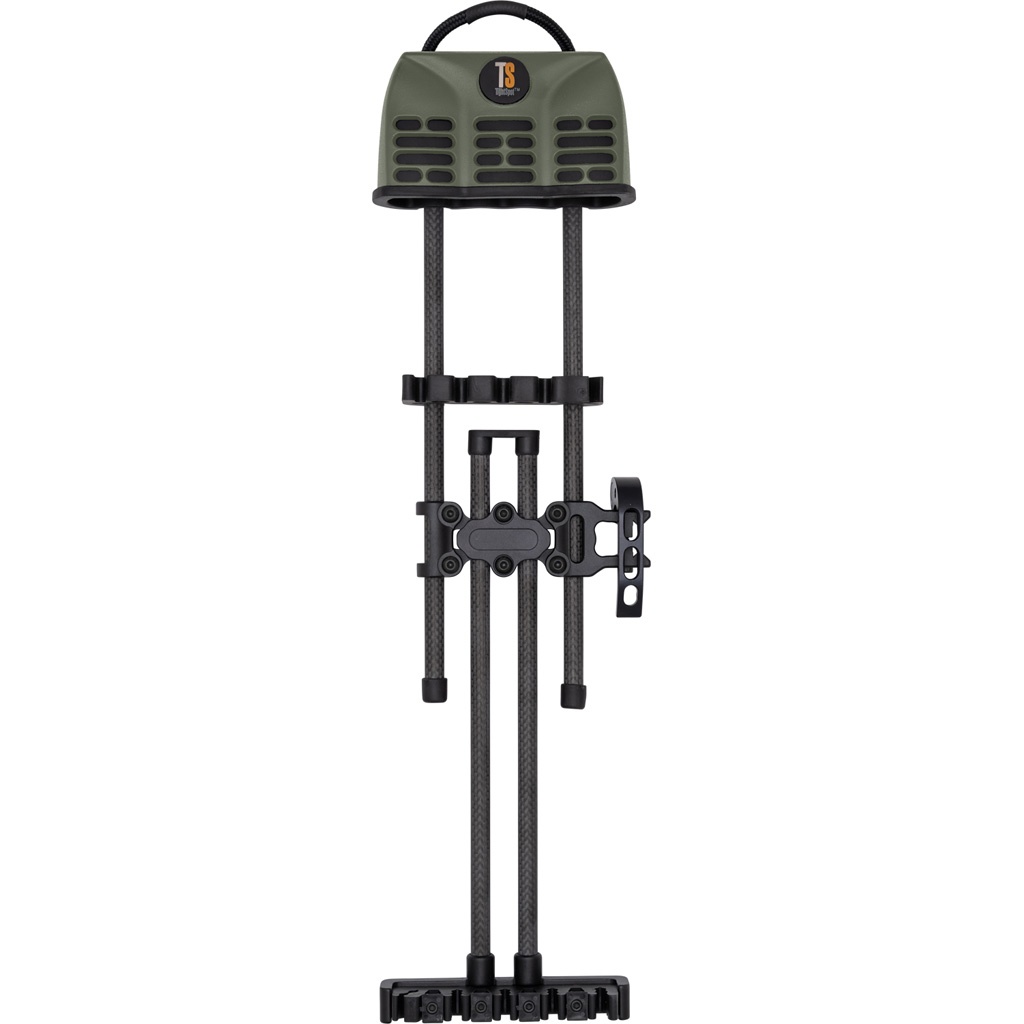
Tightspot Shift Lock Quiver Od Green Rh/lh
The Tight Spot Shift Lock Quiver is a one piece quiver that can fully extend to maximize arrow security. The shift lock can be adjusted to an ultra-compact length when space is limited. The quiver features a built-in-hanger, telescoping length, and a bull dog gripper. Features: Adjustable one piece quiver; Shift lock allows length to adjusted; Includes a built in hanger and bull dog gripper
Brand: Tight Spot
Category: Sporting Goods > Outdoor Recreation > Hunting & Shooting > Archery > Quivers